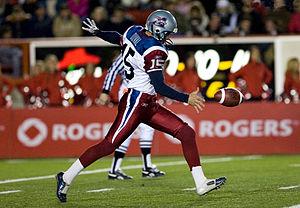
Le punt, est une façon de faire avancer le ballon au football canadien et au football américain. Le punt consiste à dégager le ballon le plus loin possible tout en restant dans les limites du terrain.
Damon Duval, né le 3 avril 1980 à Morgan City en Louisiane, était le botteur de placement et botteur de dégagement des Eskimos d'Edmonton, une équipe de la Ligue canadienne de football, après avoir évolué pendant plusieurs saisons avec les Alouettes de Montréal.